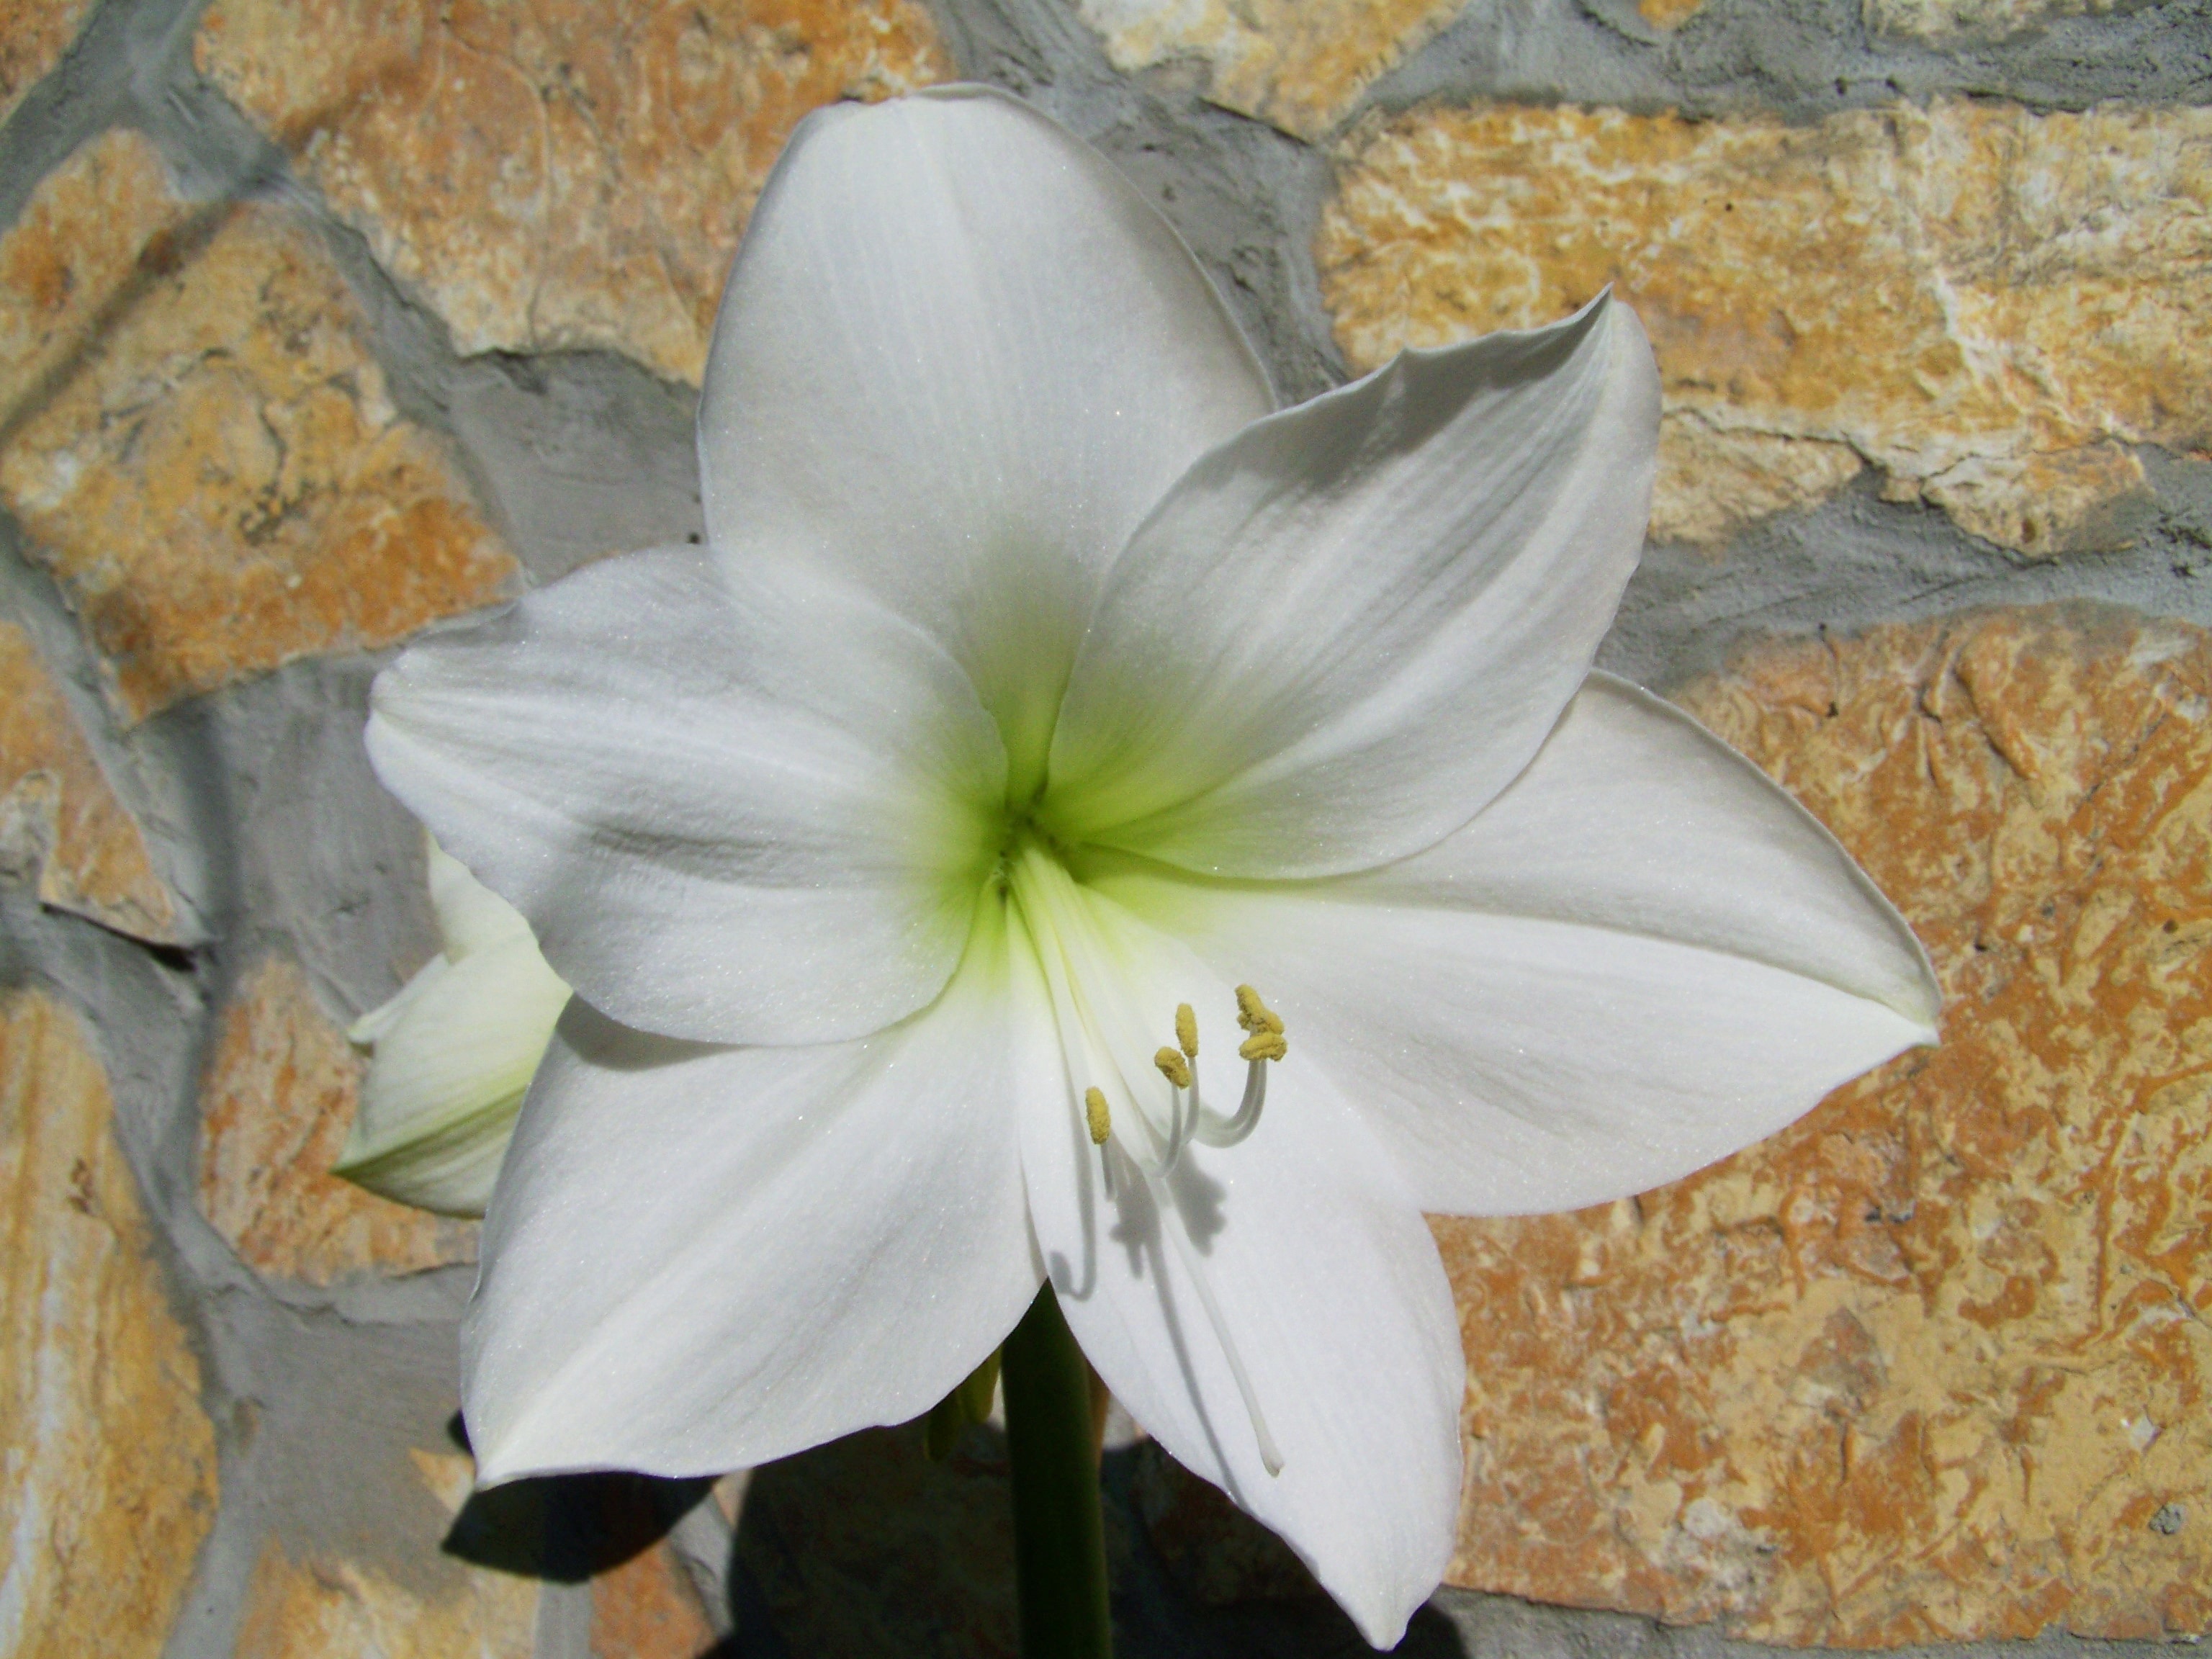
plant, white, flower, petal, botany, flora, narcissus, lily, amaryllis, flowering plant, room plant, land plant, amaryllis belladonna